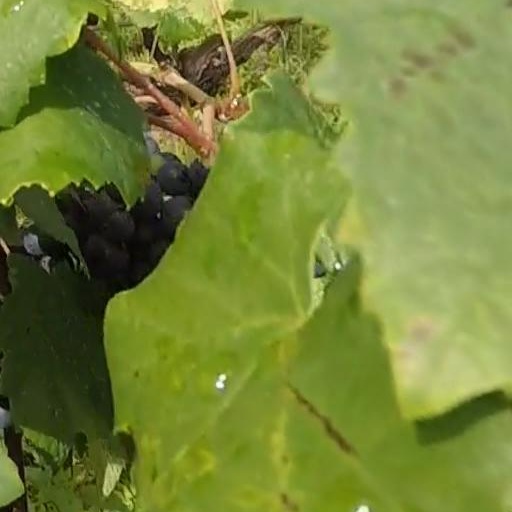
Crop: grape